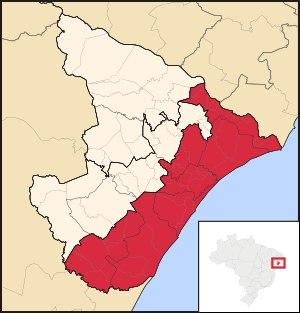
La région Est du Sergipe est l'une des 3 mésorégions de l'État du Sergipe. Elle regroupe 42 municipalités groupées en 7 microrégions.